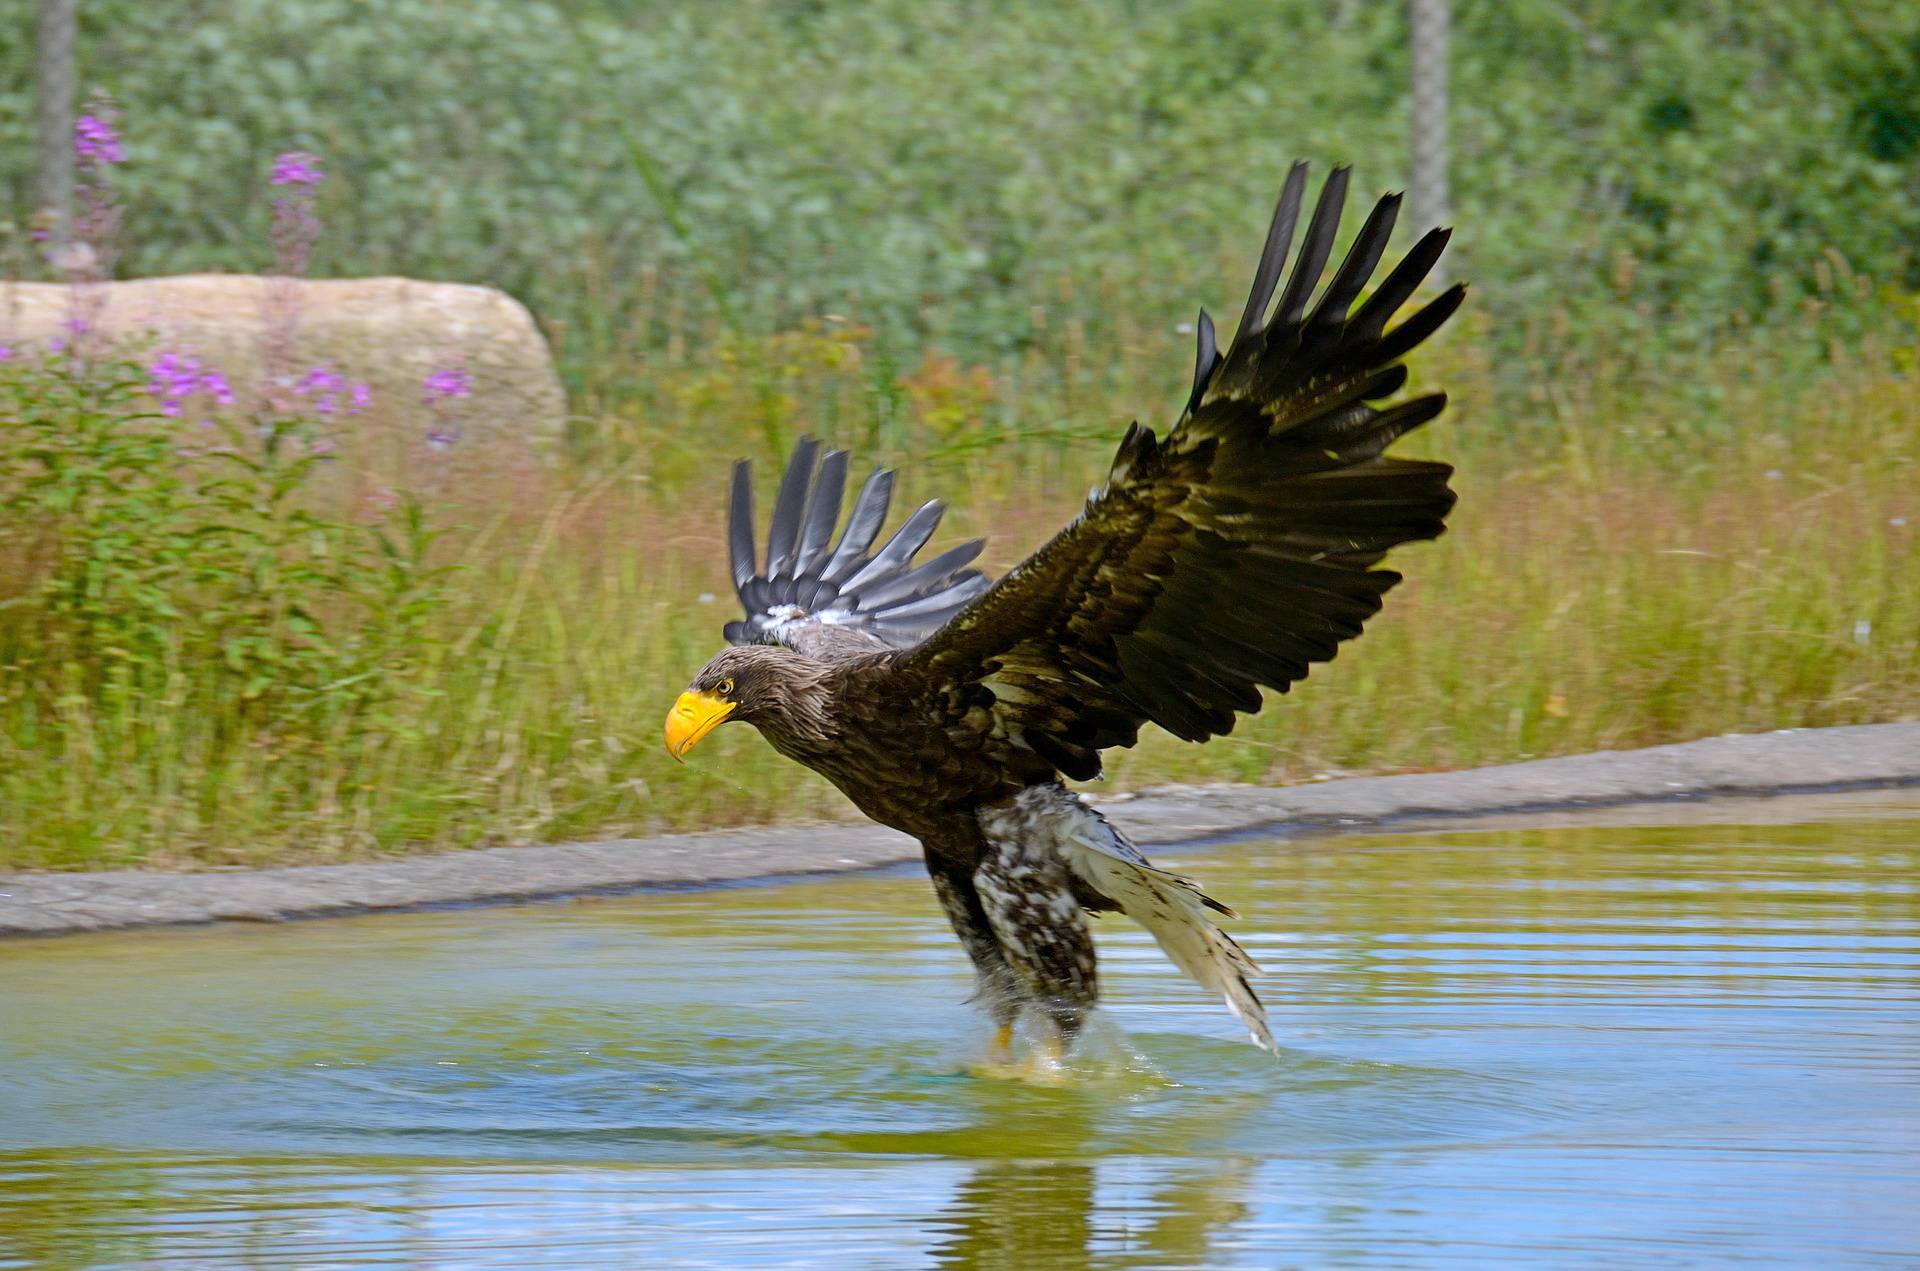
animals, bird, vertebrate, beak, eagle, bird of prey, wildlife, accipitriformes, accipitridae, bald eagle, wing, kite, sea eagle, falconiformes